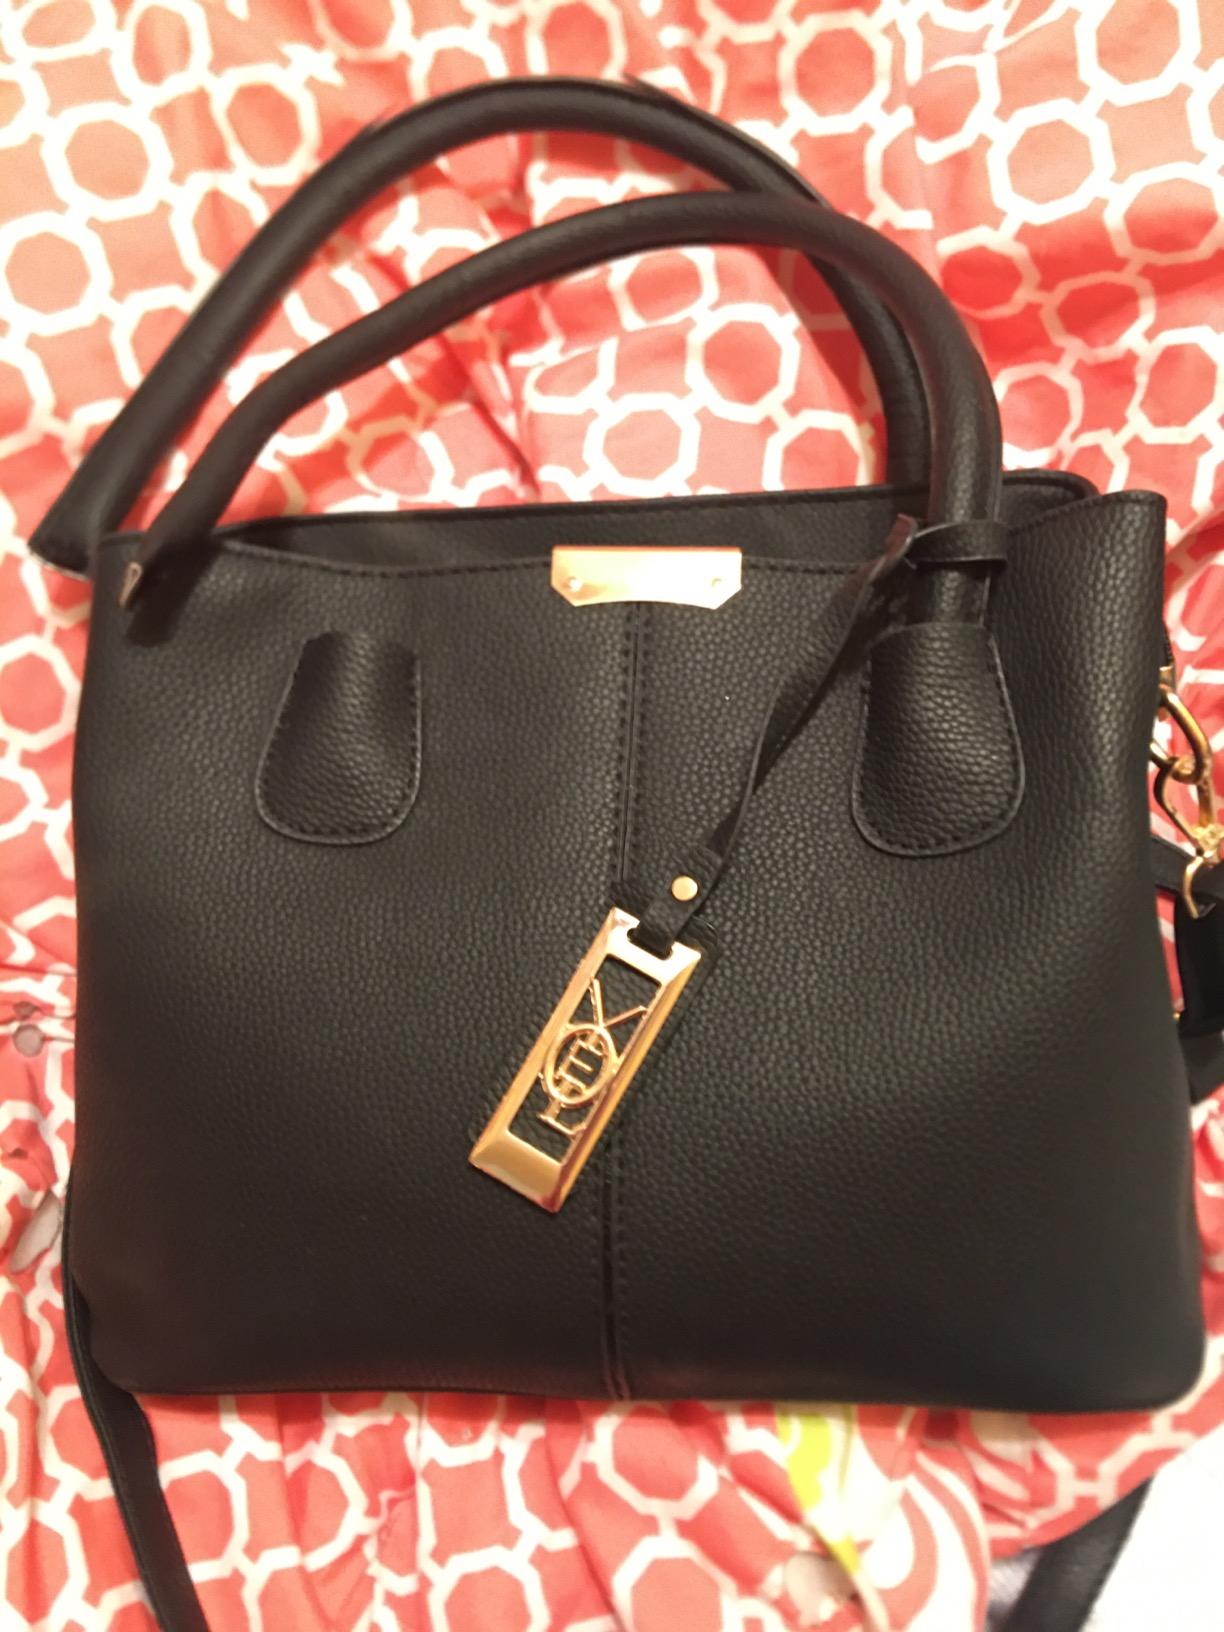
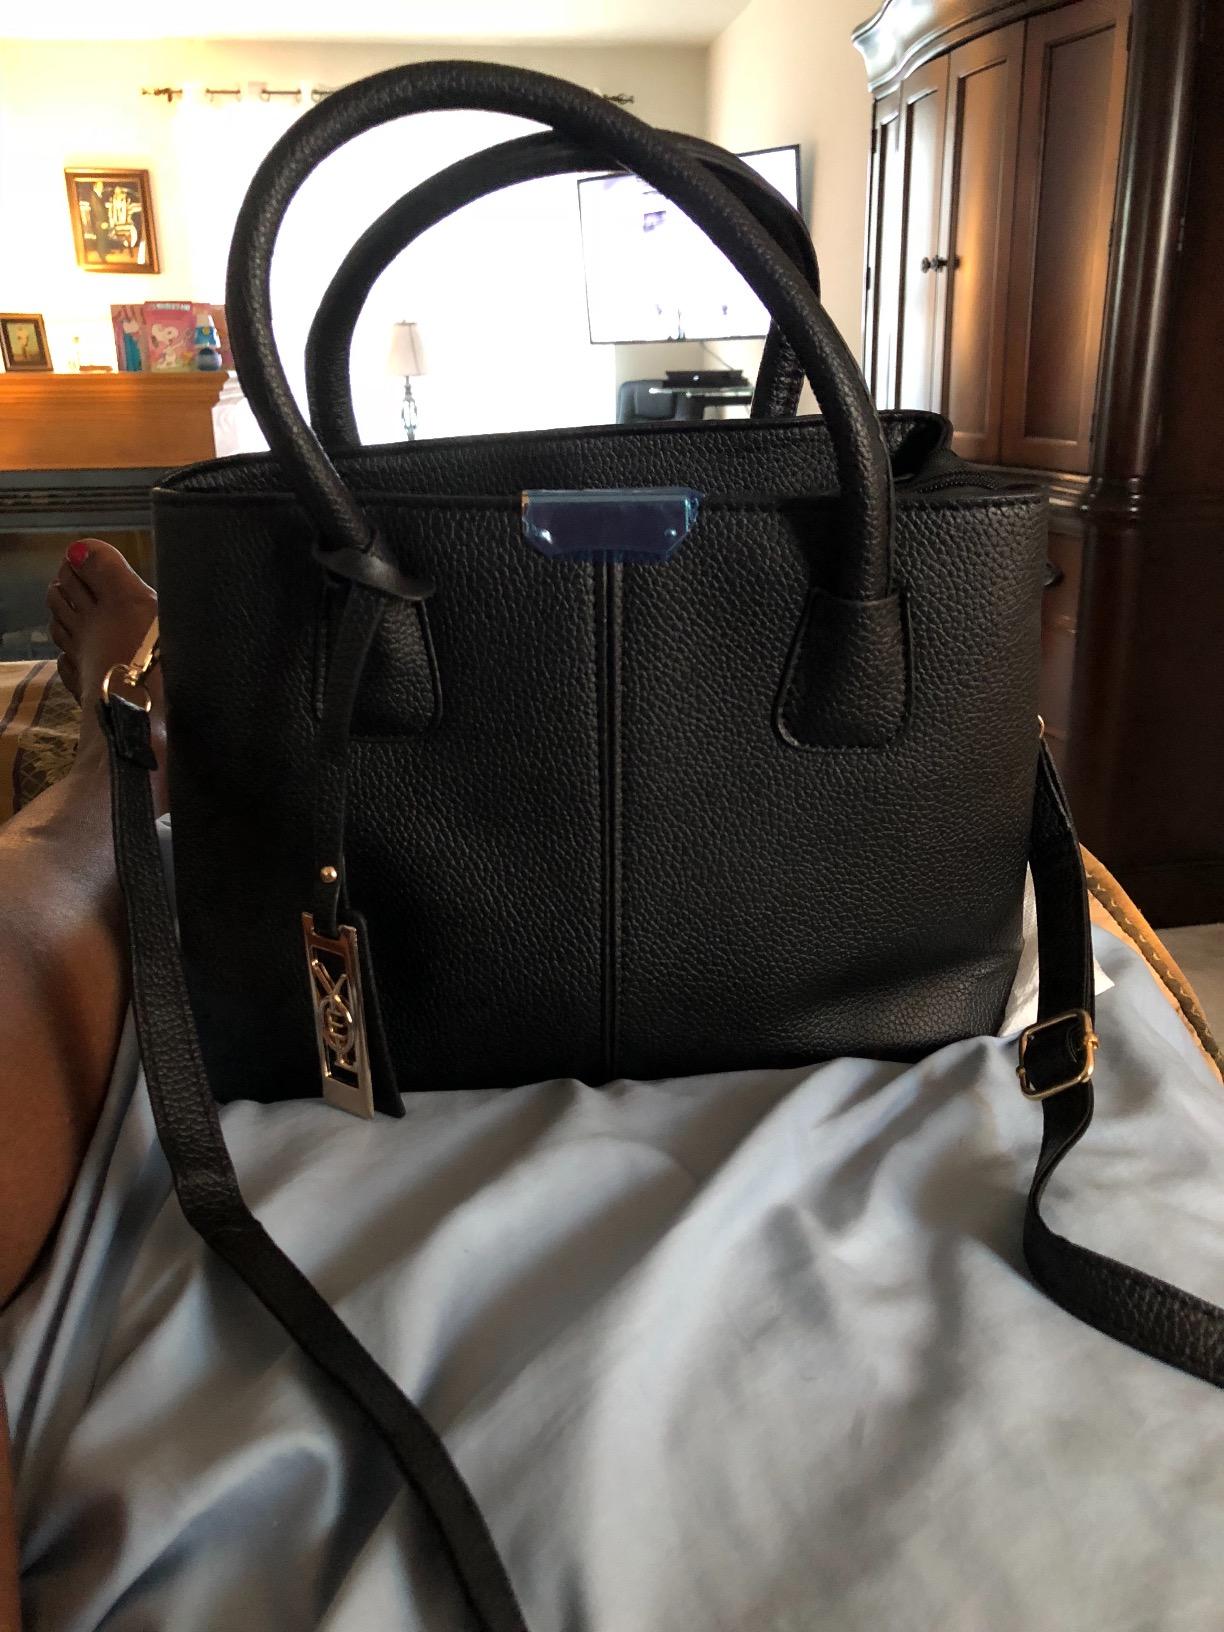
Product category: accessories_handbag
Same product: yes